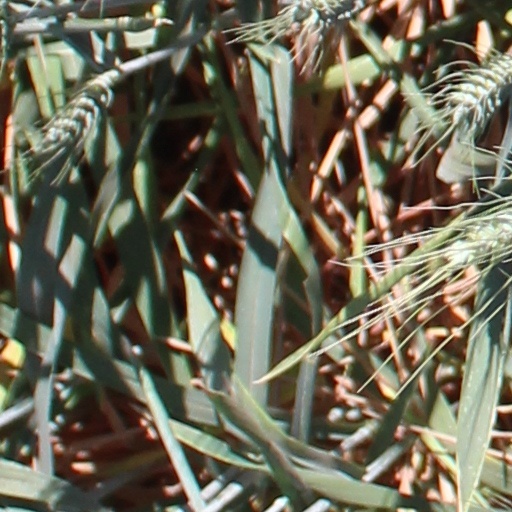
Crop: wheat